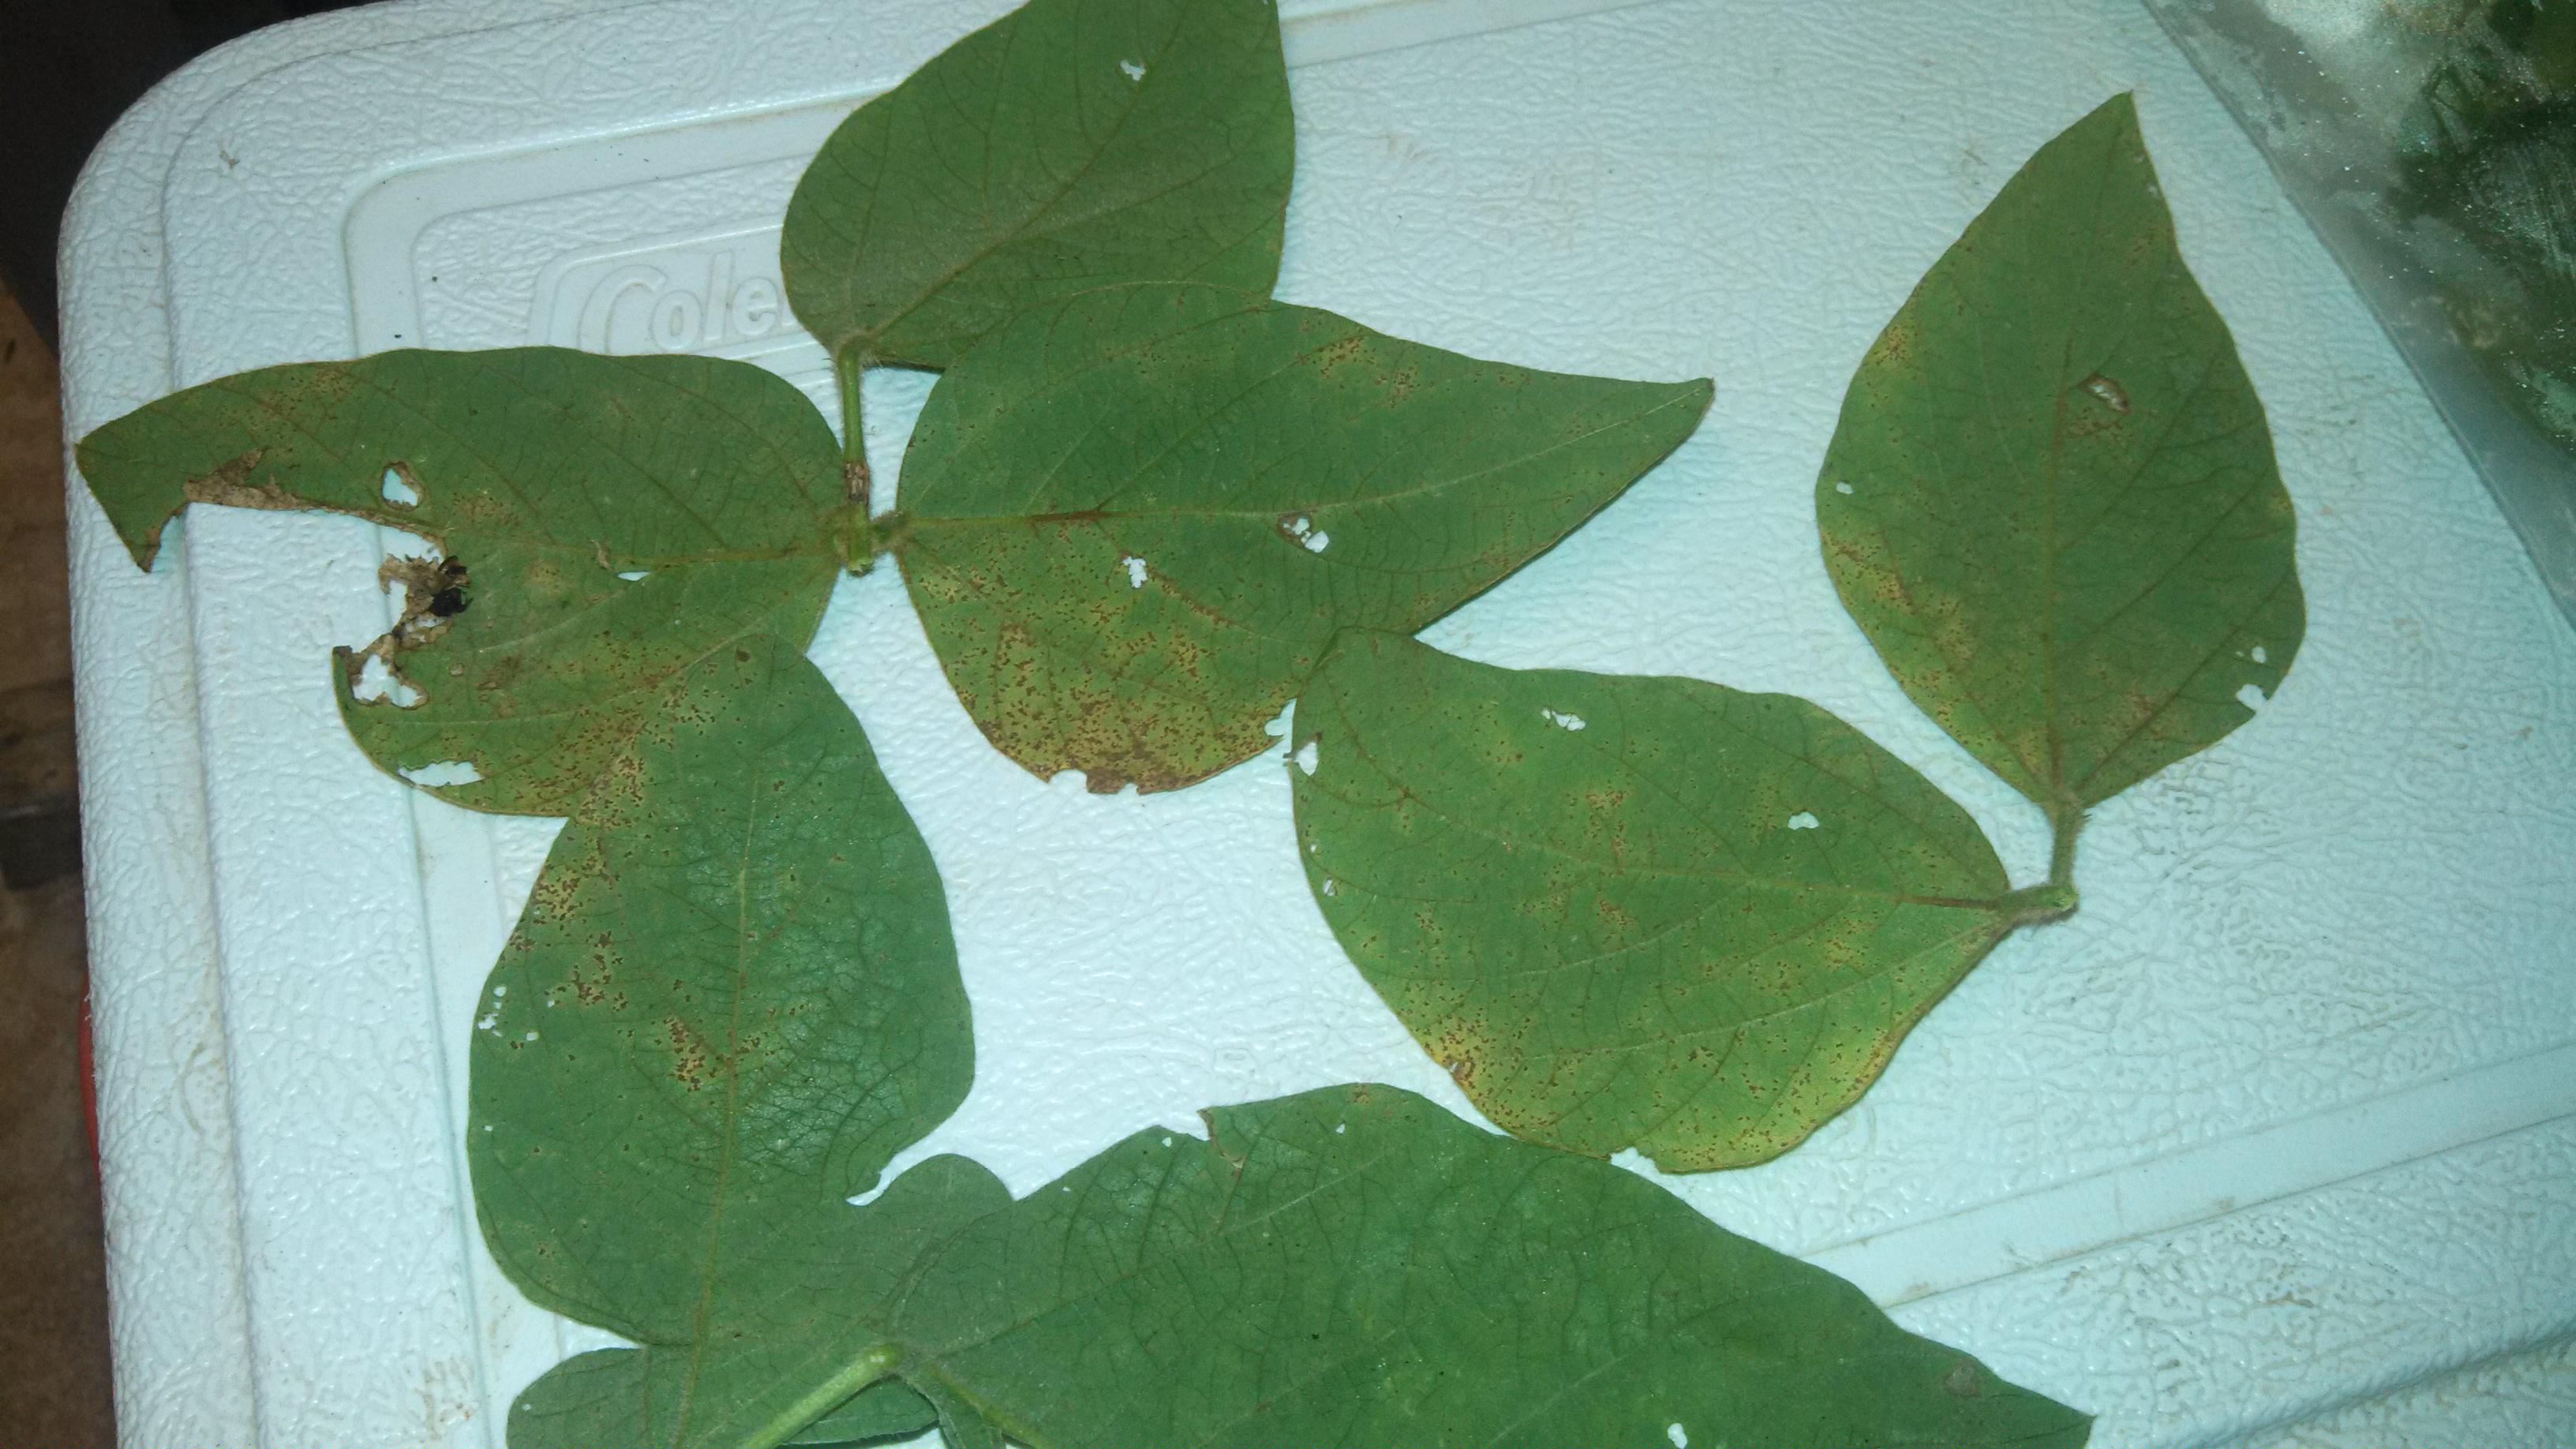
Plant: Soybean
Disease: bean rust